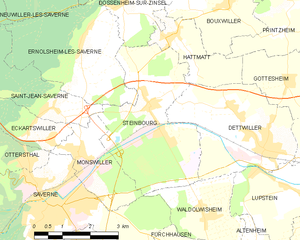
Carte des communes françaises